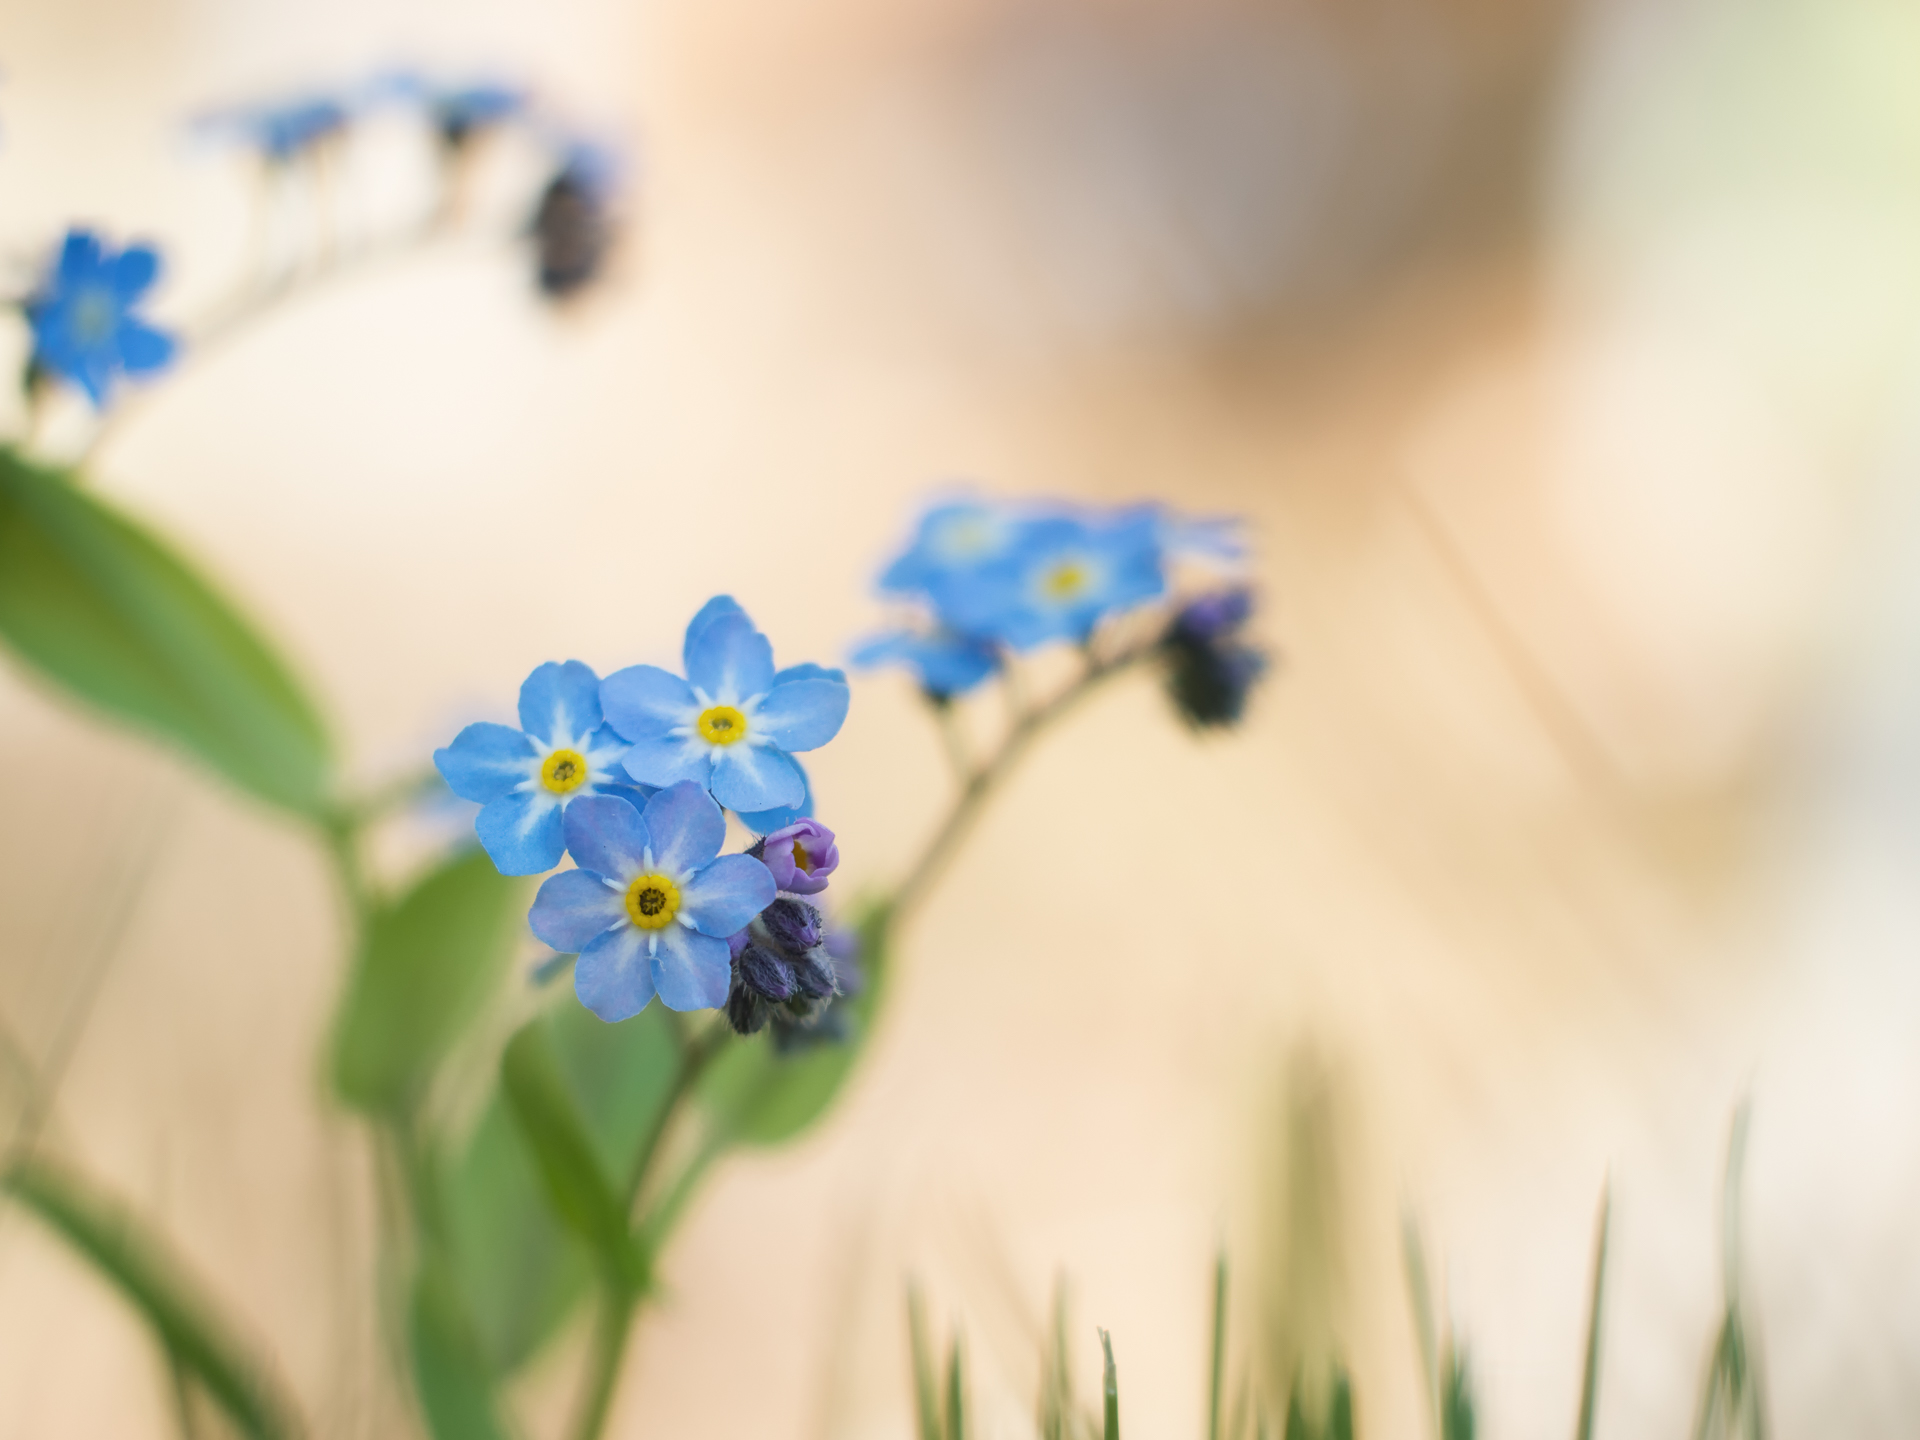
blossom, bokeh, plant, photography, flower, petal, spring, green, botany, blue, flora, wildflower, close up, outdoors, frhling, dof, blume, pflanze, vintagelens, forgetmenot, pancolar, czjpancolarf1850mm, apeach, anjapietsch, mftm43lumixpanasonic, microfourthird, panasoniclumixg5, vergismeinnicht, macro photography, flowering plant, land plant